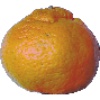
Label: Mandarine 1